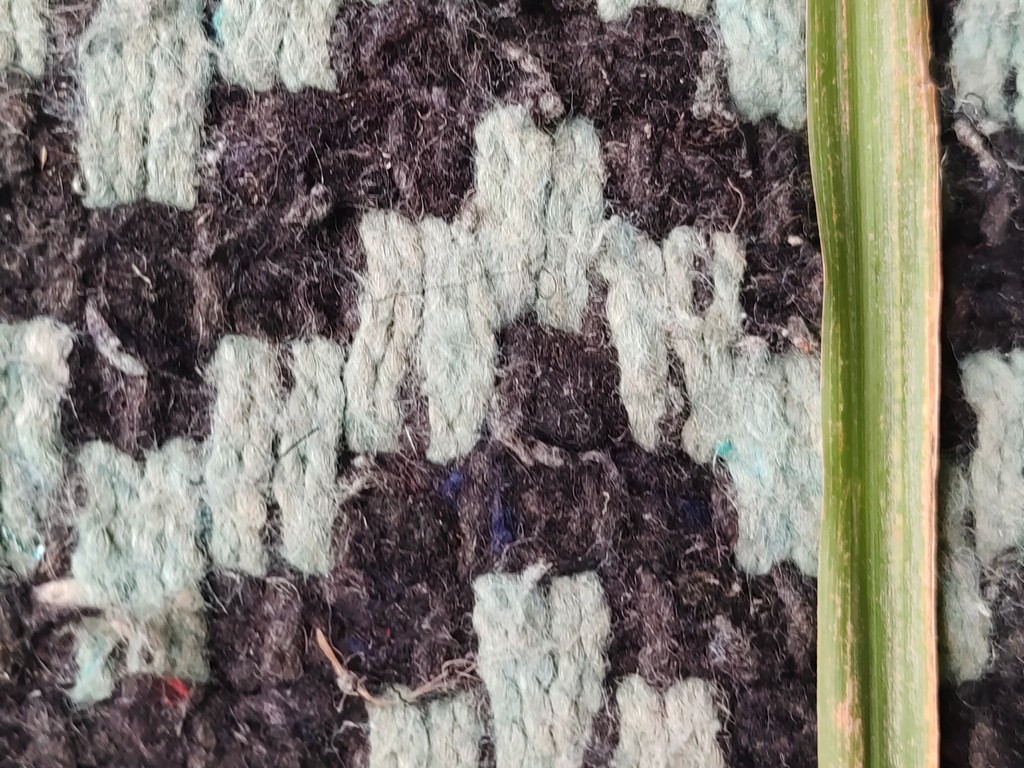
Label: Unhealthy